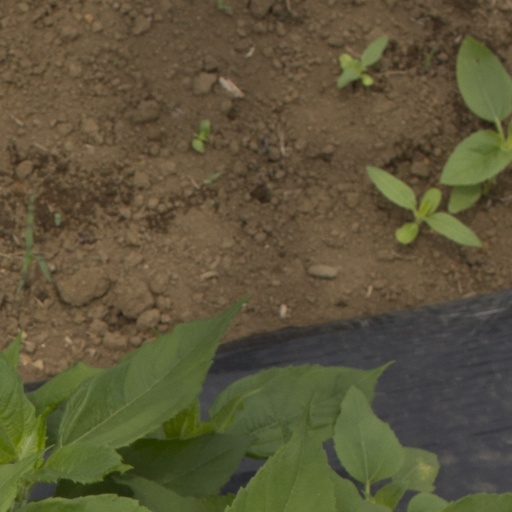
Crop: Jerusalem artichoke